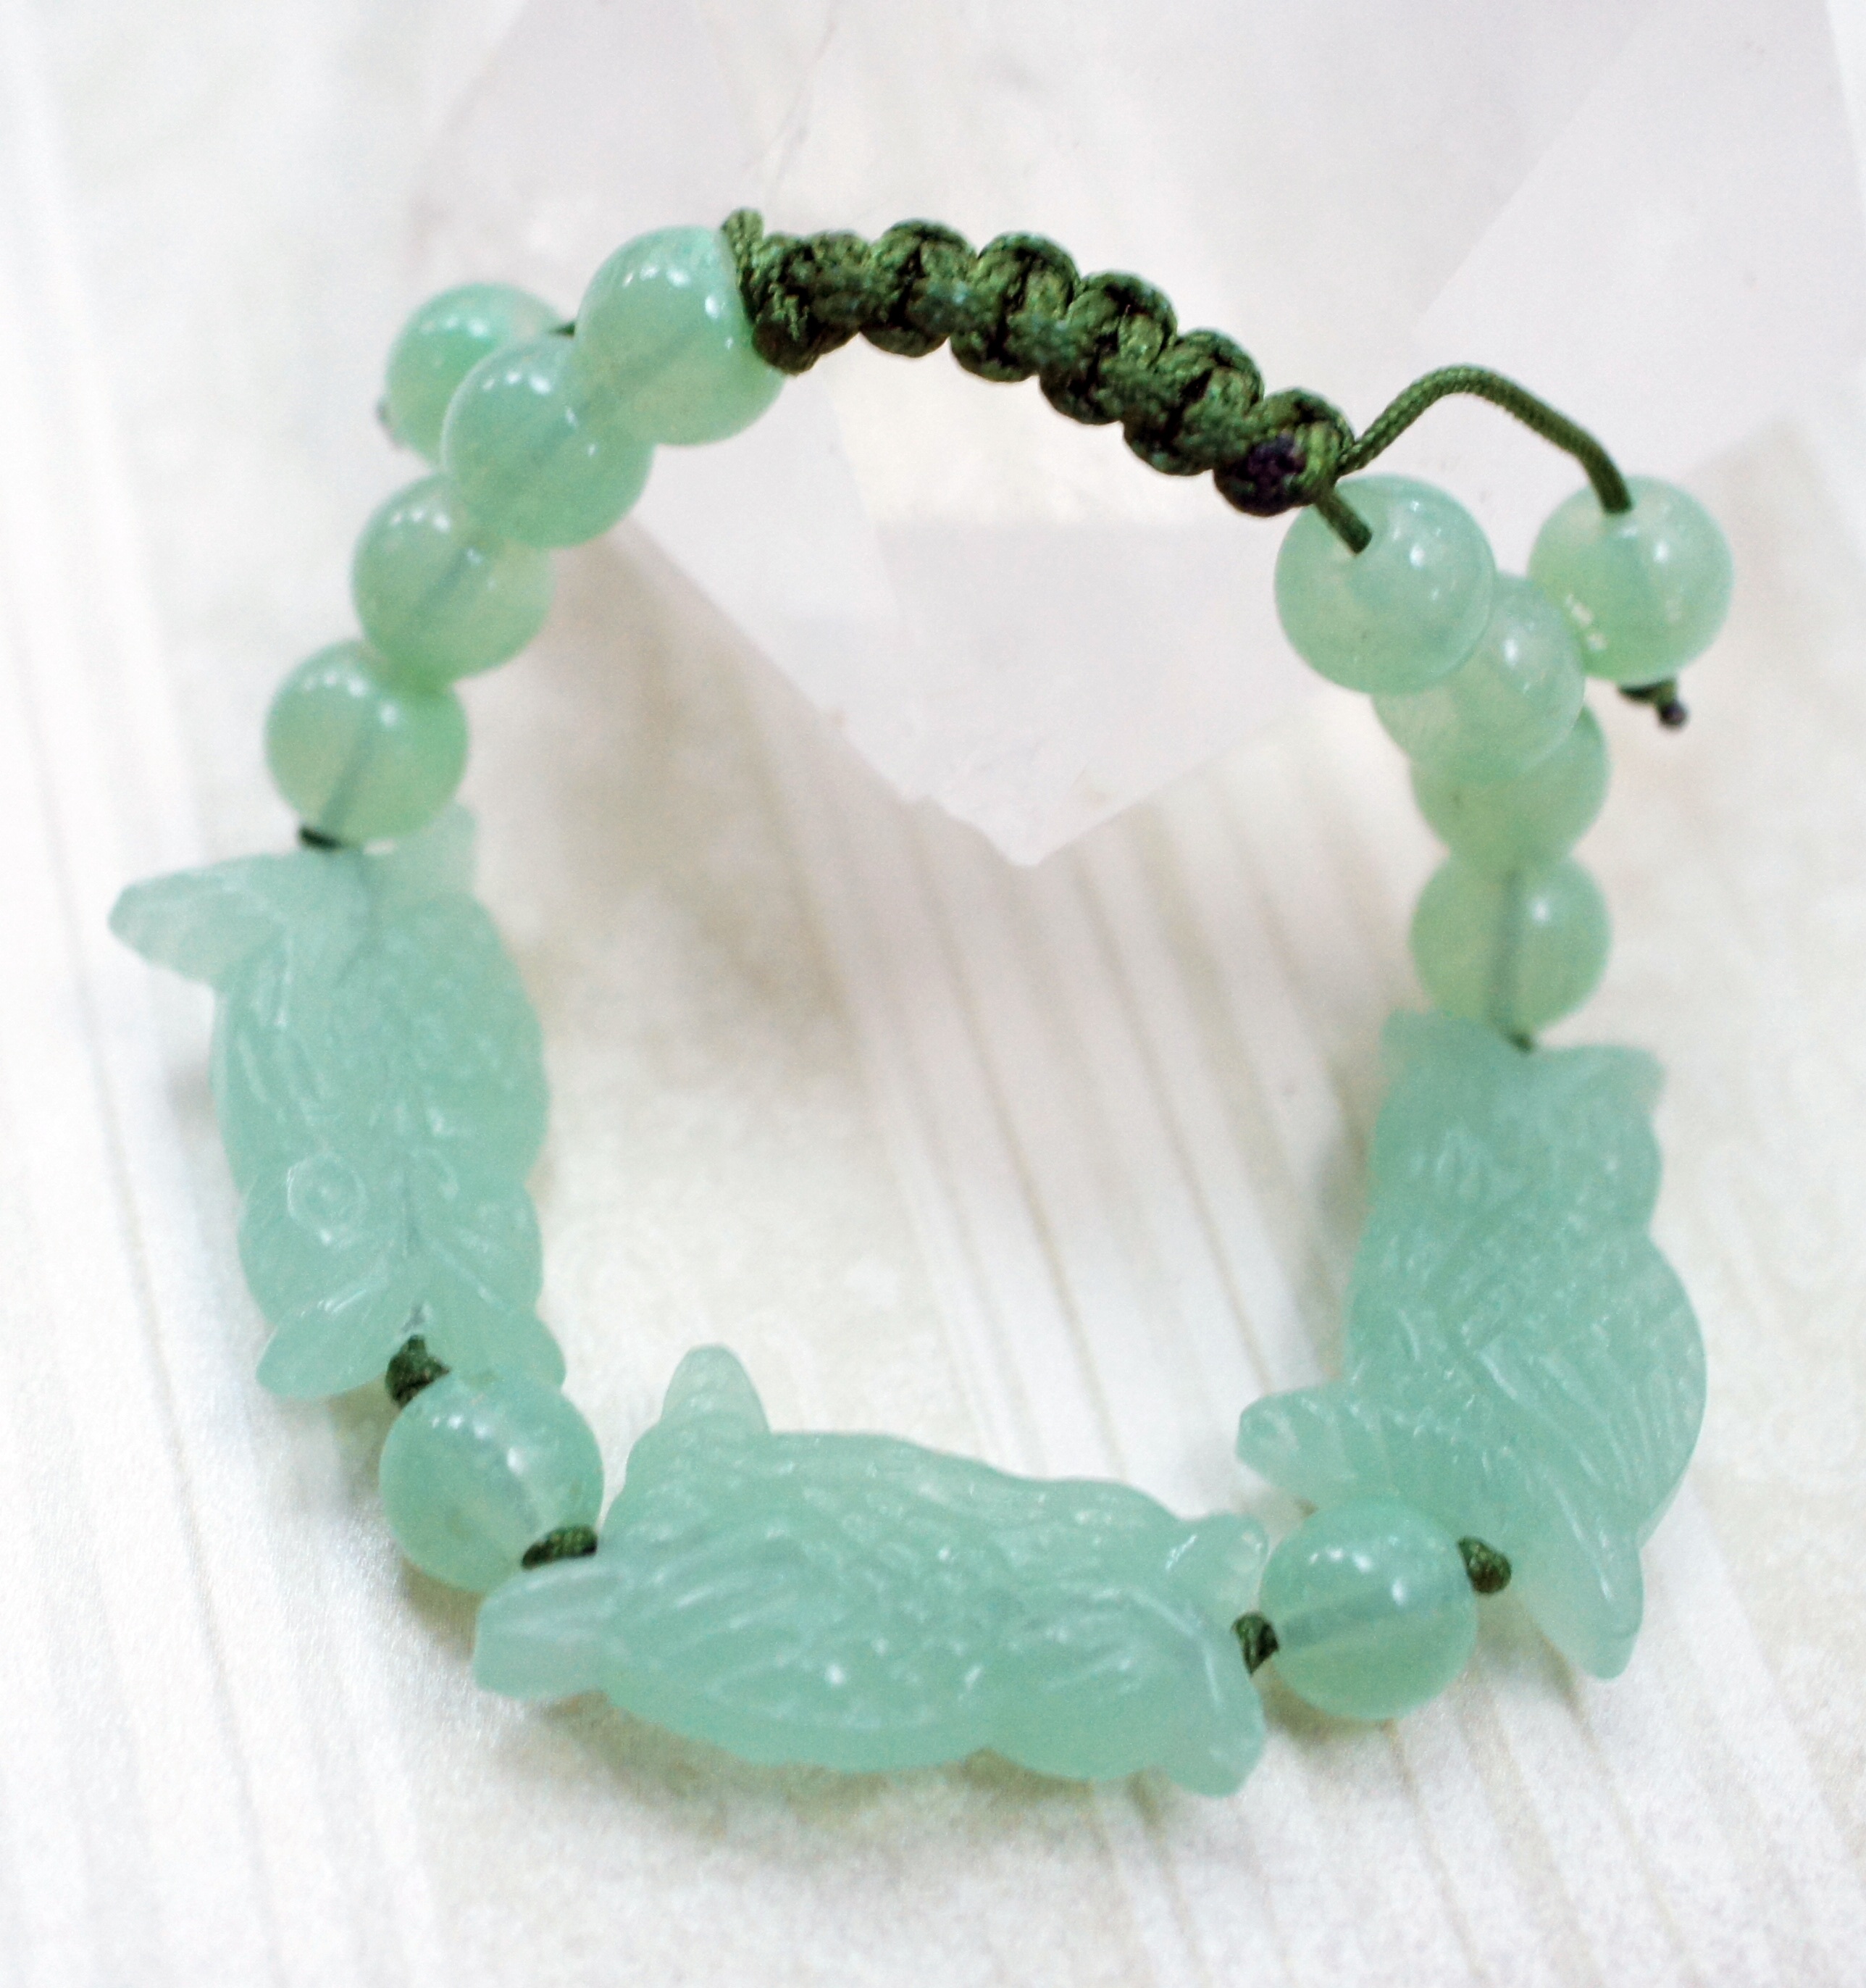
stone, gift, green, natural, fashion, owl, jewelry, bracelet, jewellery, birds, turquoise, carved, handmade, gem, crystal, jade, emerald, gemstone, beaded, semiprecious, gemstones, fashion accessory, aventurine